Nectridea

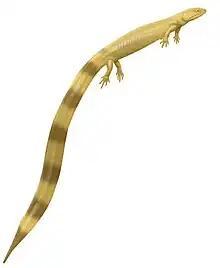
A life restoration of "Urocordylus", a urocordylid

Nectrideans are a diverse group of tetrapods, including the aquatic Urocordylidae, the presumably terrestrial Scincosauridae, and the bizarre horned members of Diplocaulidae (also known as Keraterpetonidae), which includes the "boomerang-headed" "Diplocaulus", one of the most famous genera of prehistoric amphibians (in the traditional sense of the word). By the time the earliest known nectrideans appeared in the Late Carboniferous fossil record, they had already diversified into these families, indicating that basal nectrideans are unknown. These different families are united primarily by features of the spinal column rather than the skull.